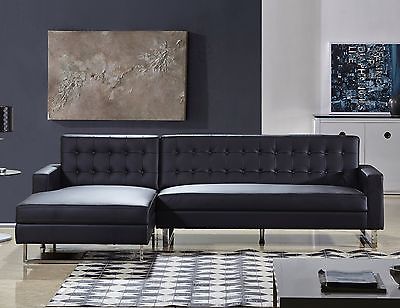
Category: sofa